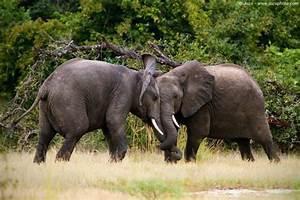
elephant